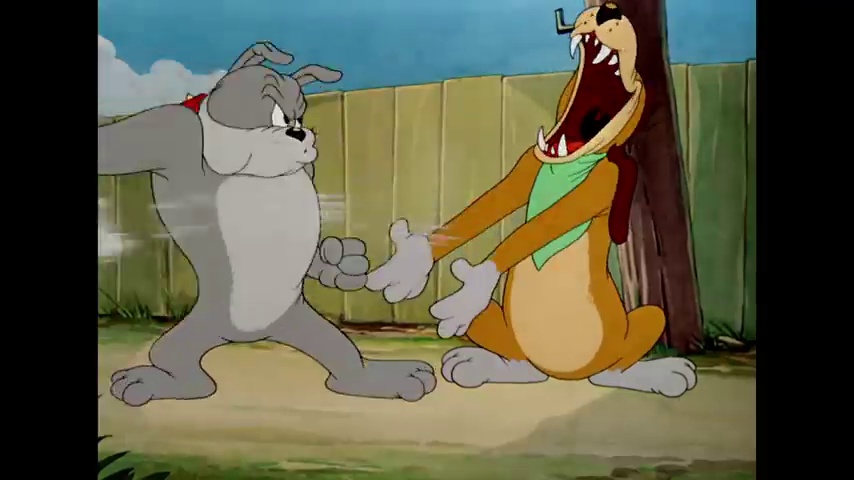
Portrait style: Cartoon Portrait